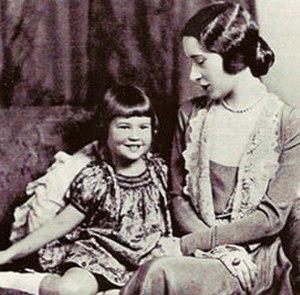
Gloria Vanderbilt, née le 20 février 1924 à New York et morte le 17 juin 2019 dans la même ville, est une personnalité mondaine, styliste, parfumeuse, peintre, romancière, mémorialiste et actrice américaine, membre de la famille Vanderbilt.